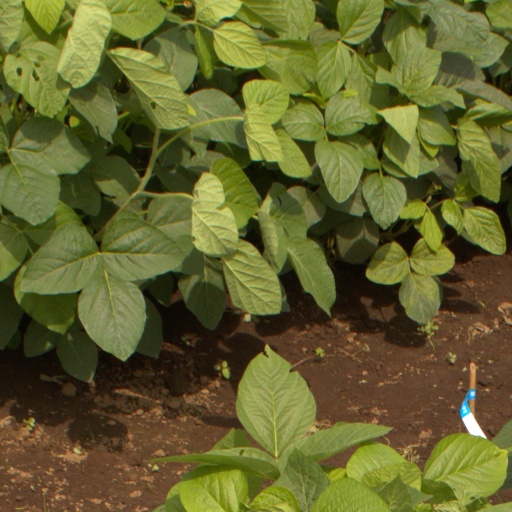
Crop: soybean